David Christison

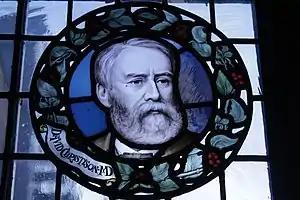
Dr David Christison in stained glass at the Scottish National Portrait Gallery, Edinburgh

David Christison FRCPE LLD (25 January 1830–21 January 1912) was a Scottish physician, botanist, writer and antiquary. He served as a military doctor during the Crimean War, at which time, owing to illness, he abandoned his medical career. From the 1860s onwards Christison travelled extensively in South America and became a travel writer, publishing an account of his journeys within Paraguay, and other books on topics relating to that country. He also turned to archaeology in which, through his interest in botany, he made advances in the science of dendrochronology. He became a pioneer of systematic field study in archaeological research and was one of the first to carry out an extensive investigation of Scotland's ancient hillforts, writing and publishing extensively on the topic in later life.